HMS Sealion (72S)

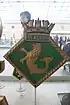
Ship's badge in the National Maritime Museum

She had an eventful career after the outbreak of war. Under the command of Lieutenant Commander (later Rear Admiral) Benjamin Bryant, she attacked the off the Dogger Bank in November 1939, but failed to sink her. Her first success was the German merchant , sunk in April 1940 off the Danish island of Anholt. She later attacked the German merchant "Moltkefels", but failed to hit her. She fired upon the beached "Palime", and unsuccessfully attacked in July 1940. She finished her patrol by sinking the Norwegian merchant "Toran" and attacking but failing to sink the German merchant "Cläre Hugo Stinnes" in August.